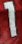
Number: 1